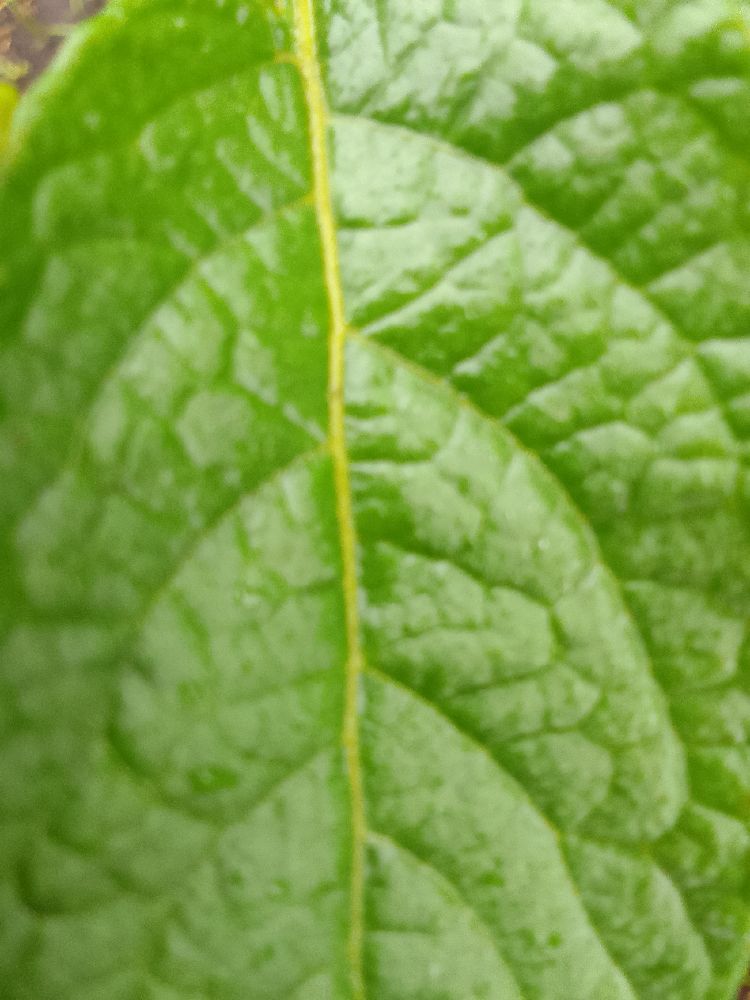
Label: Healthy